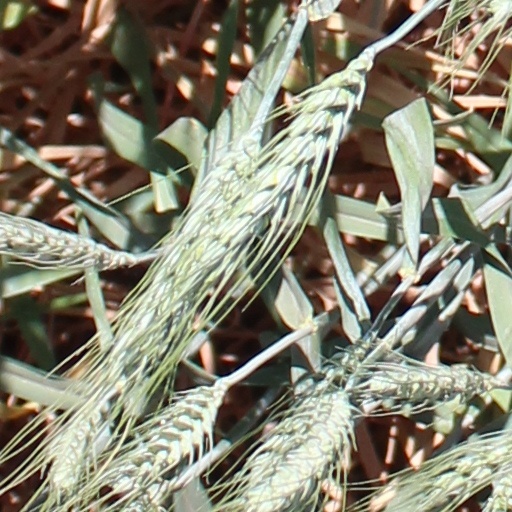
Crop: wheat